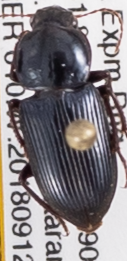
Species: Discoderus robustus
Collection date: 2018-09-12
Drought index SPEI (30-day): -0.39
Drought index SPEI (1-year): -1.69
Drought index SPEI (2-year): -1.45